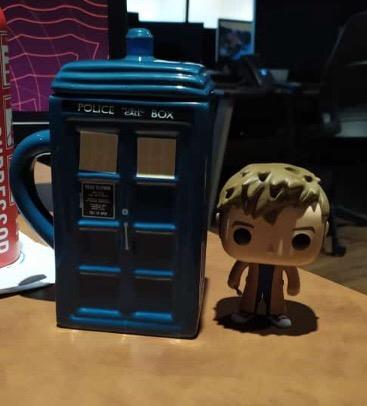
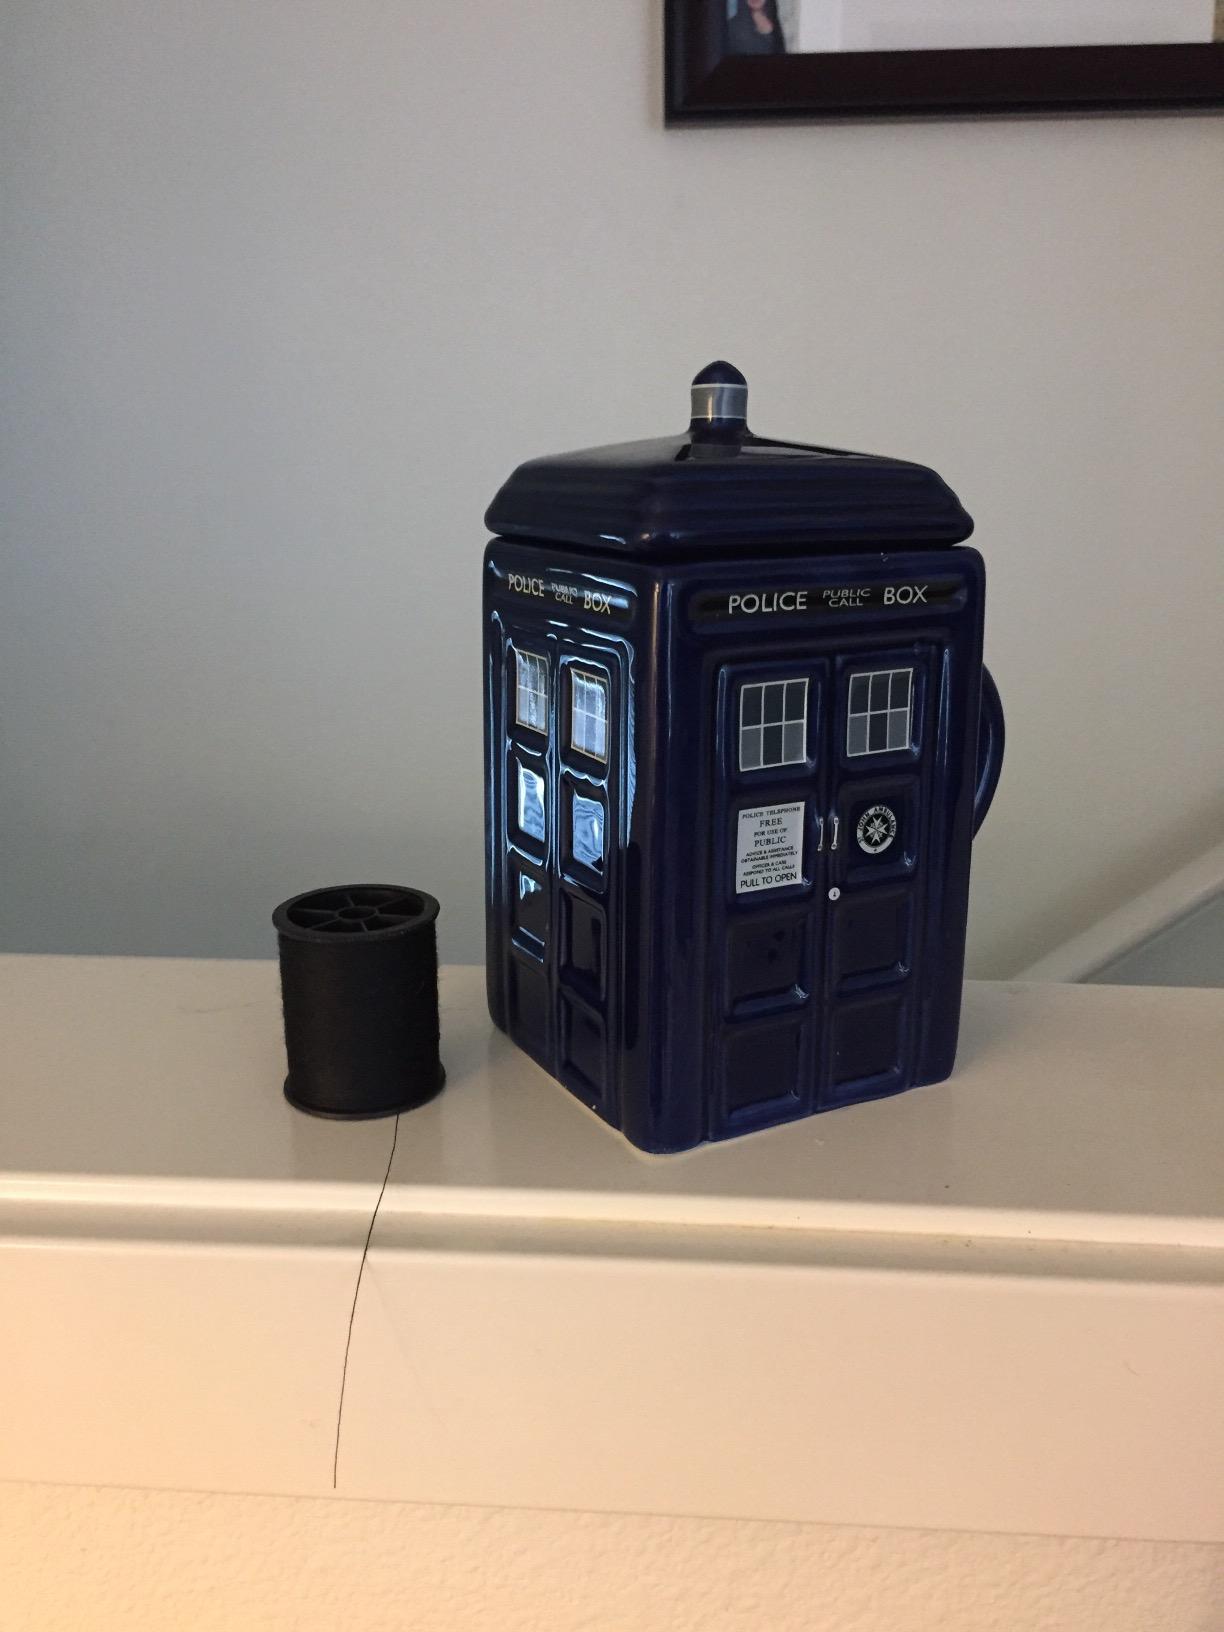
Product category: items_mug
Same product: yes